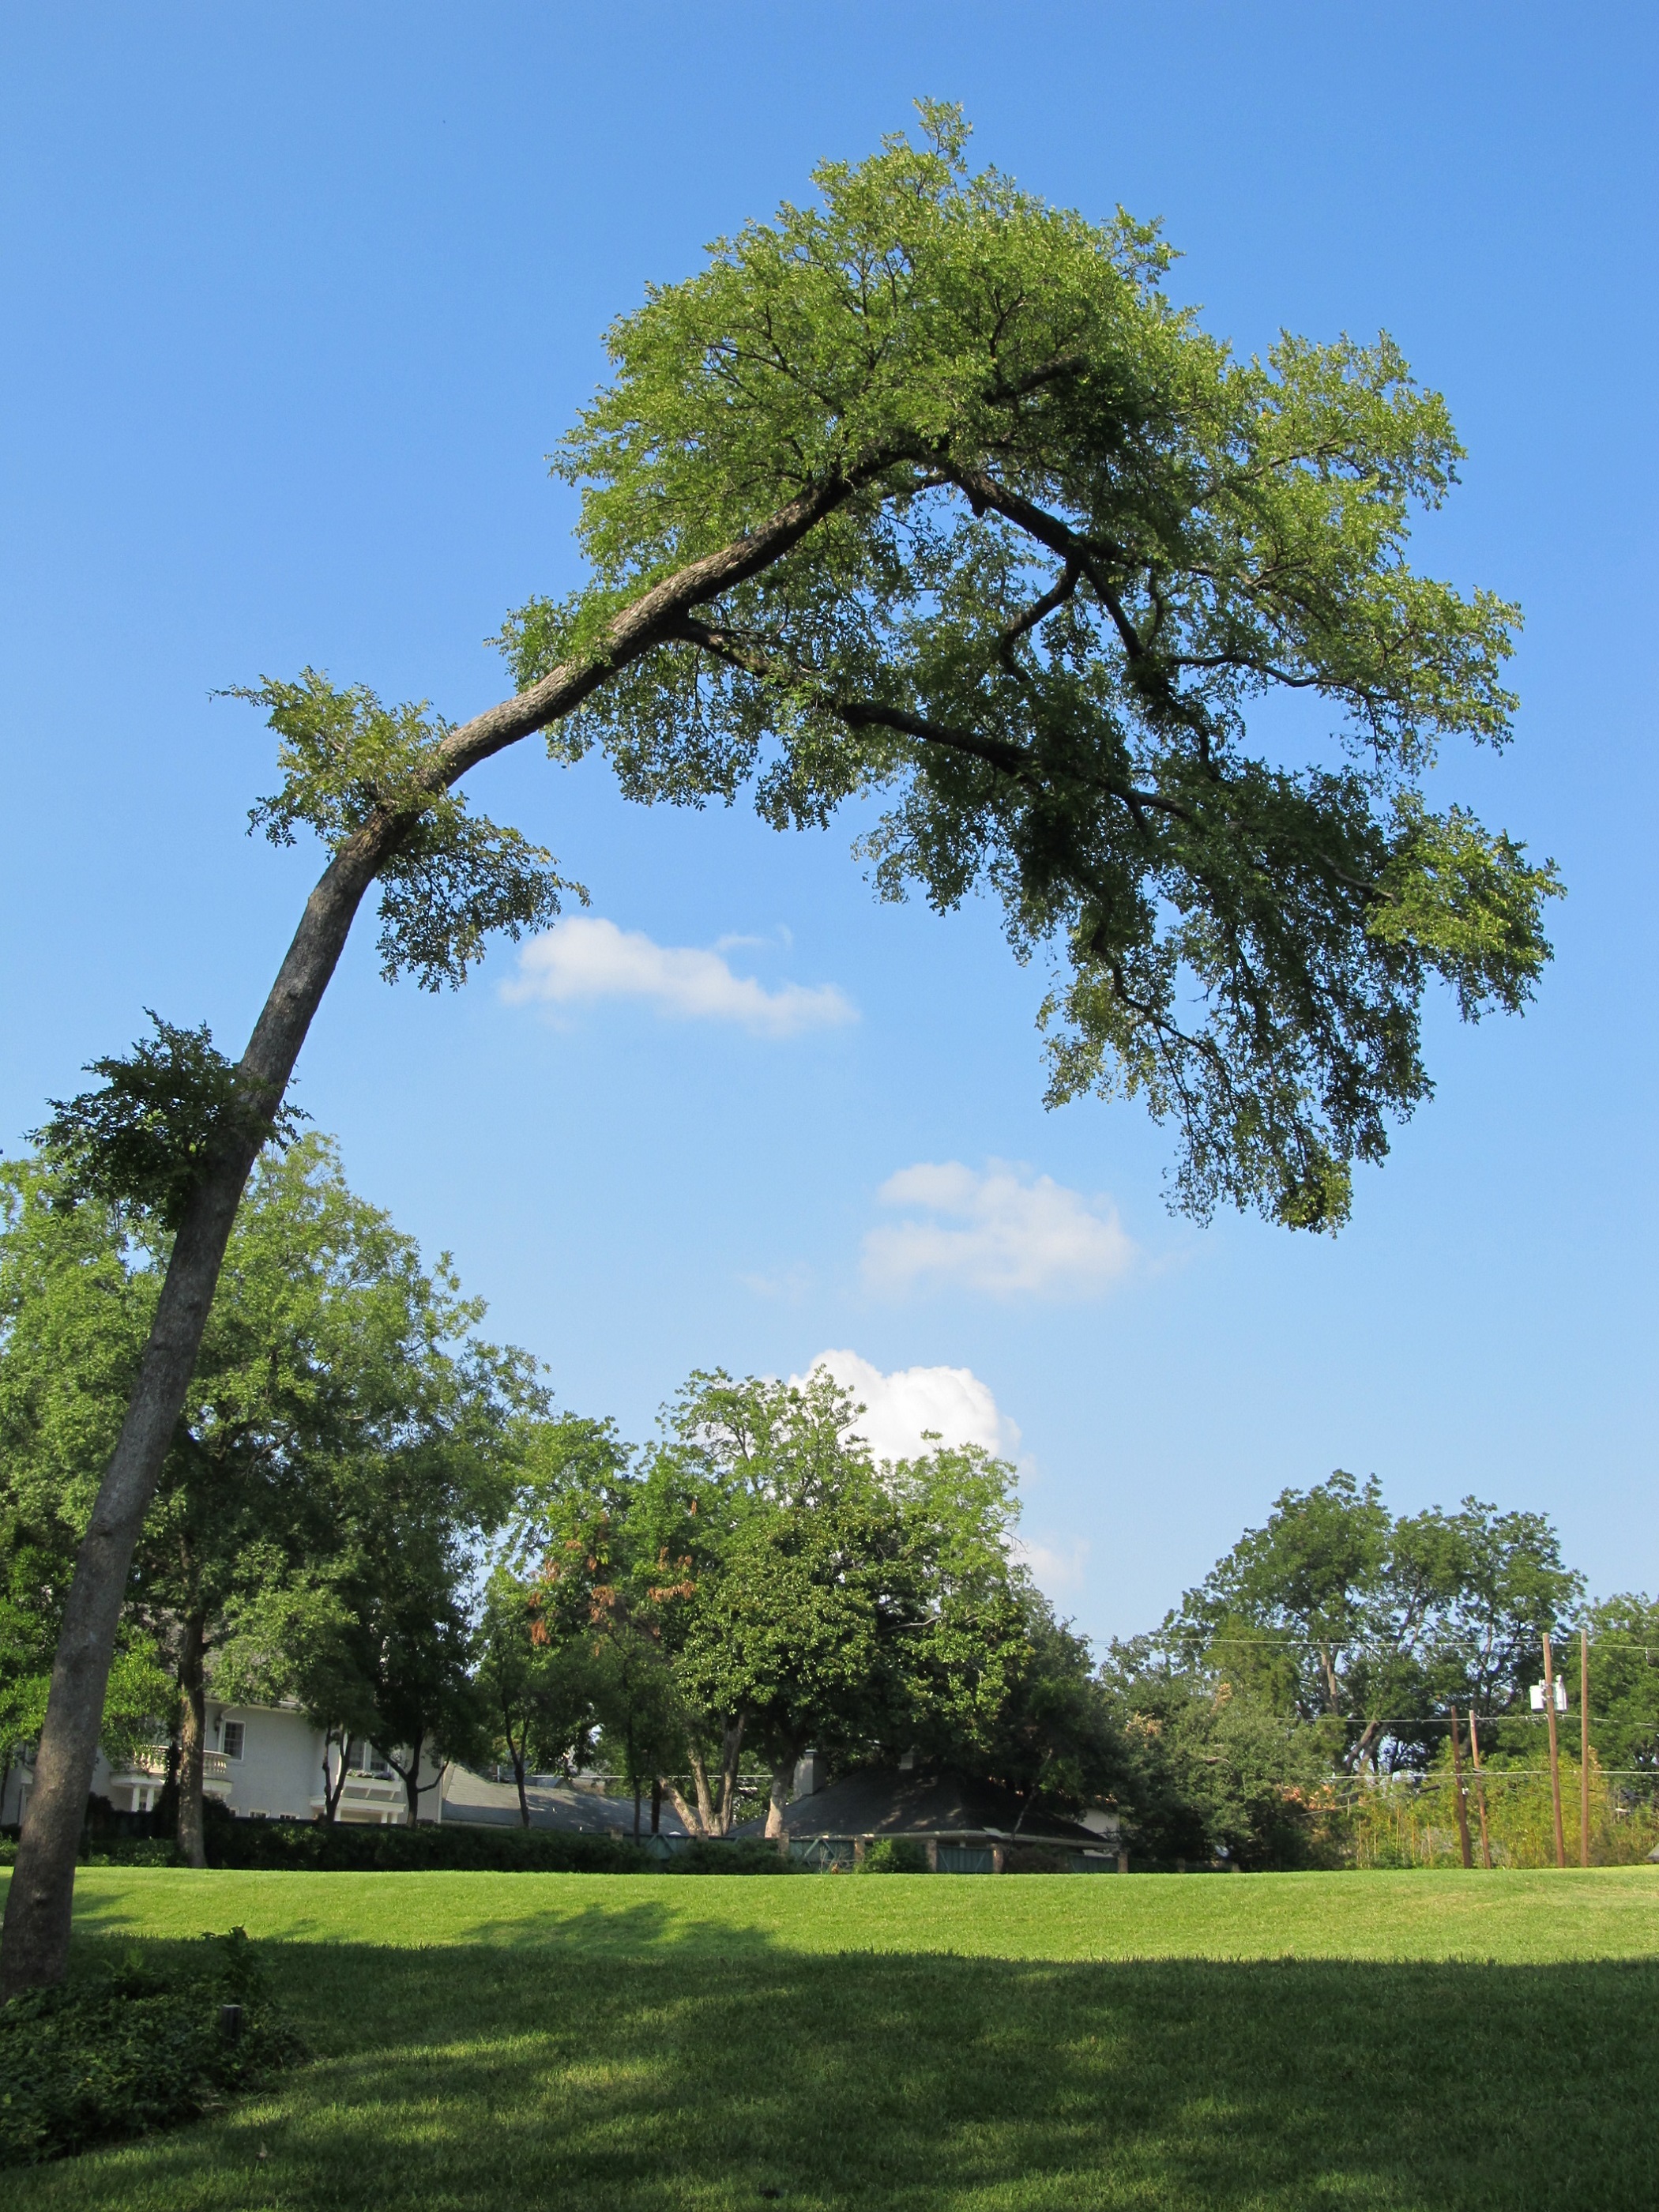
landscape, tree, grass, plant, sky, lawn, meadow, leaf, flower, environment, green, park, scenery, botany, blue, garden, flora, clouds, branches, ecosystem, bent, flowering plant, woody plant, land plant, arecales, bent tree